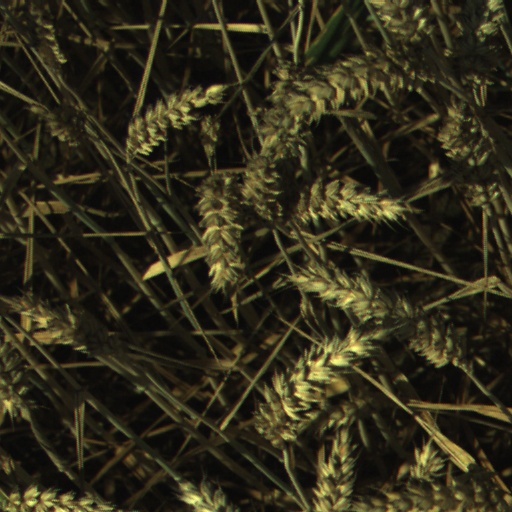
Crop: wheat